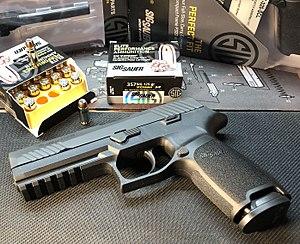
Le SIG Sauer P320 est un pistolet semi-automatique produit par Sig Sauer, Inc. à Exeter, New Hampshire, États-Unis et SIG Sauer GMBH d'Eckernförde, Allemagne. Le SIG Sauer P320 peut être chambré en 9 × 19 mm Parabellum, .357 SIG, .40 S&W, et .45 ACP. Les armes de poing en calibres 9 mm, .357 SIG, et .40 S&W peuvent être facilement converties. La conversion de .357 Sig à .40 S&W ne nécessite qu'un changement de canon, celles de 9 mm à .357 Sig ou .40 S&W et vice versa sont réalisées à l'aide de kits de conversion.